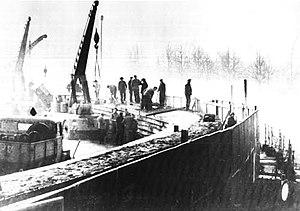
Ouvriers du bâtiment de Berlin-Est édifiant le mur de Berlin.
La guerre froide est la période de tensions et de confrontations idéologiques et politiques entre les deux superpuissances que furent les États-Unis et l’URSS et leurs alliés respectifs, entre 1947 et la dislocation de l'Union soviétique en 1991.
1961 est une année commune commençant un dimanche.
Le rideau de fer est la frontière fortifiée séparant les États européens tournés vers les États-Unis des États européens placés sous influence soviétique. Il s'agit d'une expression apparue sous la plume de Vassili Rozanov en 1918 et popularisée par Winston Churchill à partir de son discours à Fulton le 5 mars 1946.
Le mur de Berlin, « mur de la honte » pour les Allemands de l'Ouest et officiellement appelé par le gouvernement est-allemand « mur de protection antifasciste », est érigé en plein Berlin dans la nuit du 12 au 13 août 1961 par la République démocratique allemande, qui tente ainsi de mettre fin à l'exode croissant de ses habitants vers la République fédérale d'Allemagne.